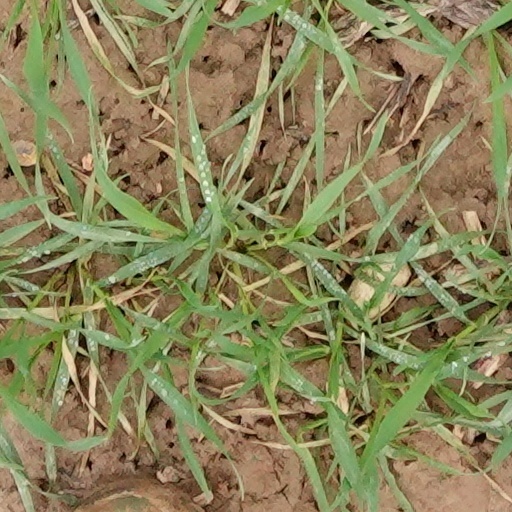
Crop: wheat